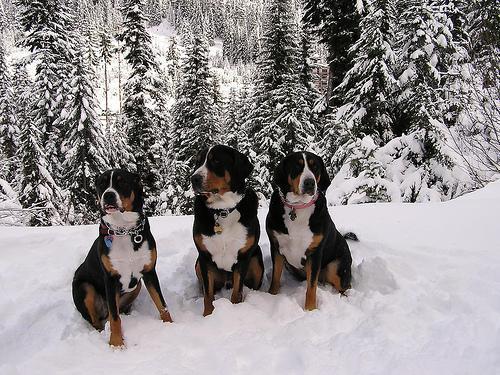
Greater_Swiss_Mountain_dog